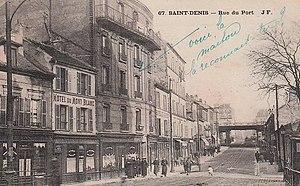
Saint-Denis, la rue du Port
La rue du Port est une voie de communication de Saint-Denis.